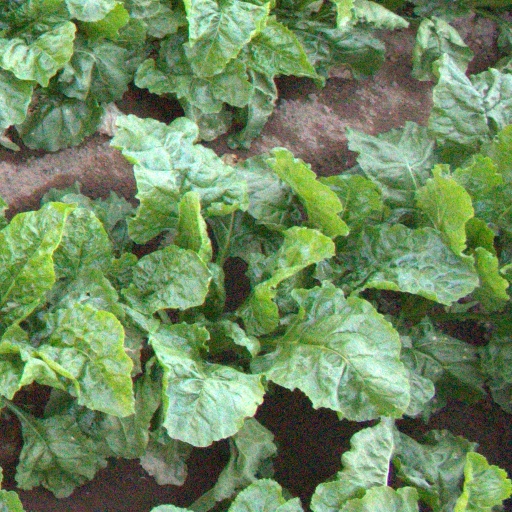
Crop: sugar beet